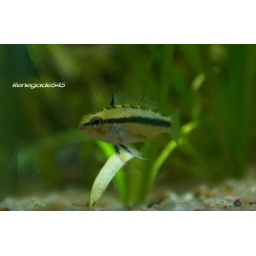
Small female A. trifasciata in a nice yellow breeding dress.